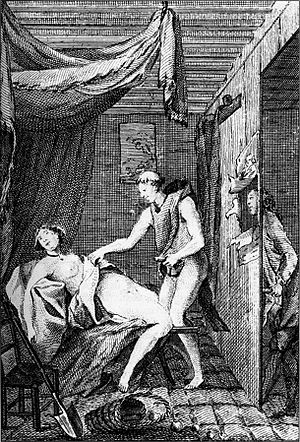
Parafili / Klinisk anerkendte parafilier
Illustration af voyeurisme
Parafili er i sexologien og psykologien en betegnelse, der beskriver seksuel drift forbundet med særlige objekter eller situationer, særligt sådanne som kan forstyrre muligheden for gensidig kærlighed. Parafili kan også bruges generelt om afvigende seksuelle praksisser, uden at udøveren derved forstår noget sygeligt.